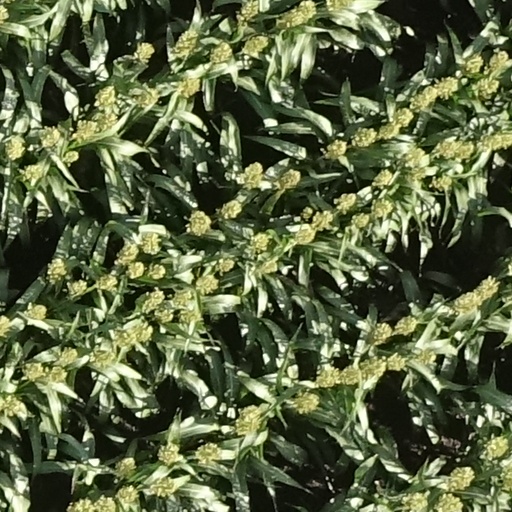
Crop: sorghum